Rubank, Inc.

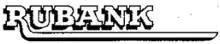

Rubank, Inc., founded in 1926, was a large music publisher based in Chicago that is now, by way of acquisition, part of the Hal Leonard Corporation. Rubank specialized in music aimed at the music education market.